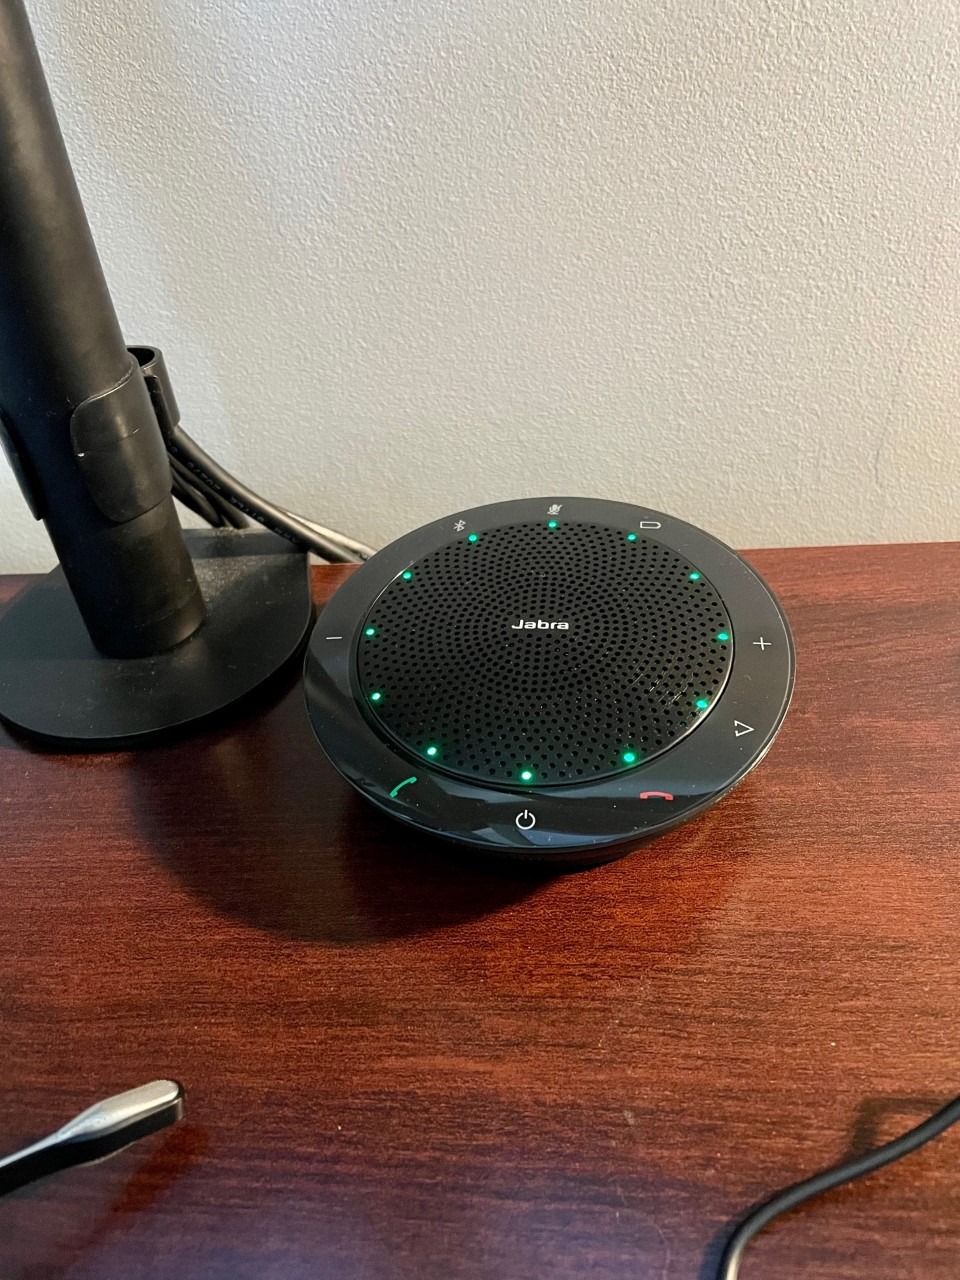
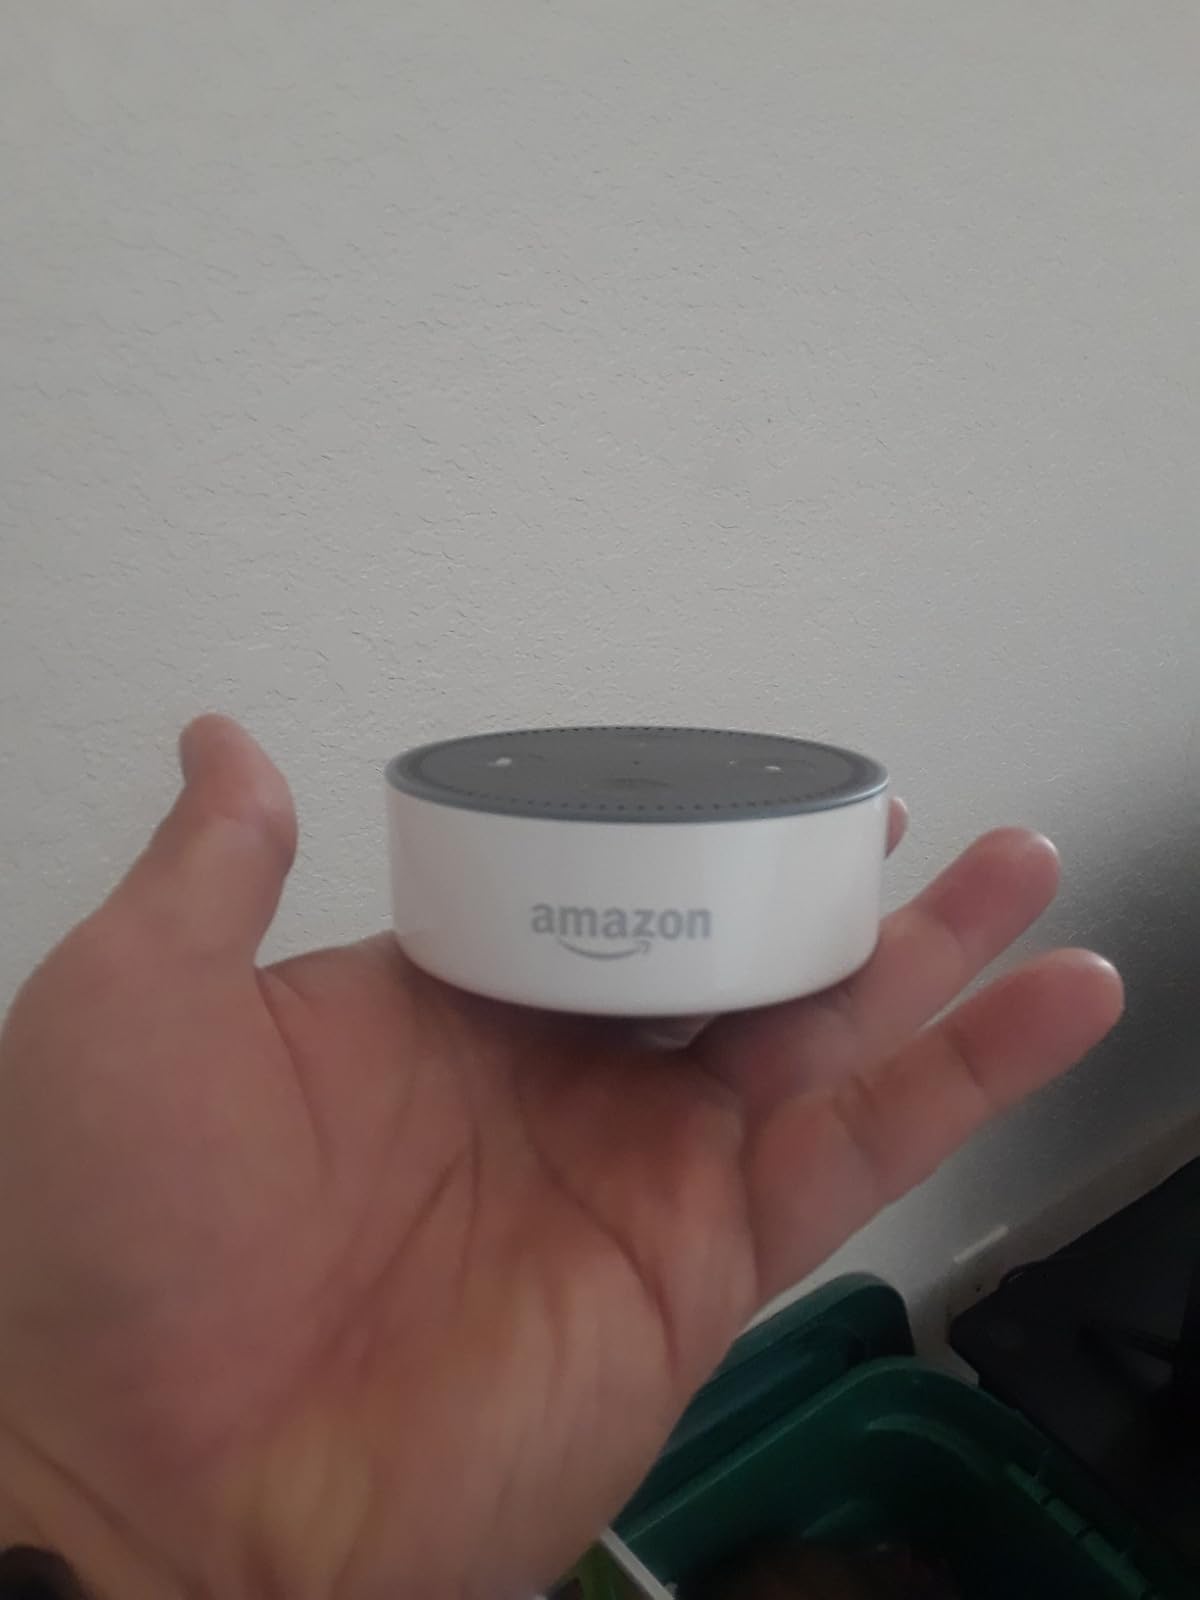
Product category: speaker
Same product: no